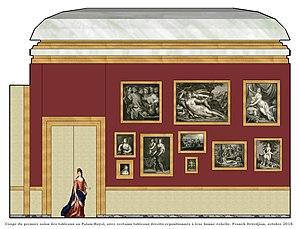
Coupe du premier salon des tableaux au Palais-Royal, avec certains tableaux repositionnés à leur bonne échelle.
La collection de la maison d’Orléans est une ancienne collection de près de 500 tableaux formée par le prince et régent du Royaume de France, Philippe d'Orléans, et destinée à orner les galeries de sa principale demeure, le Palais-Royal.